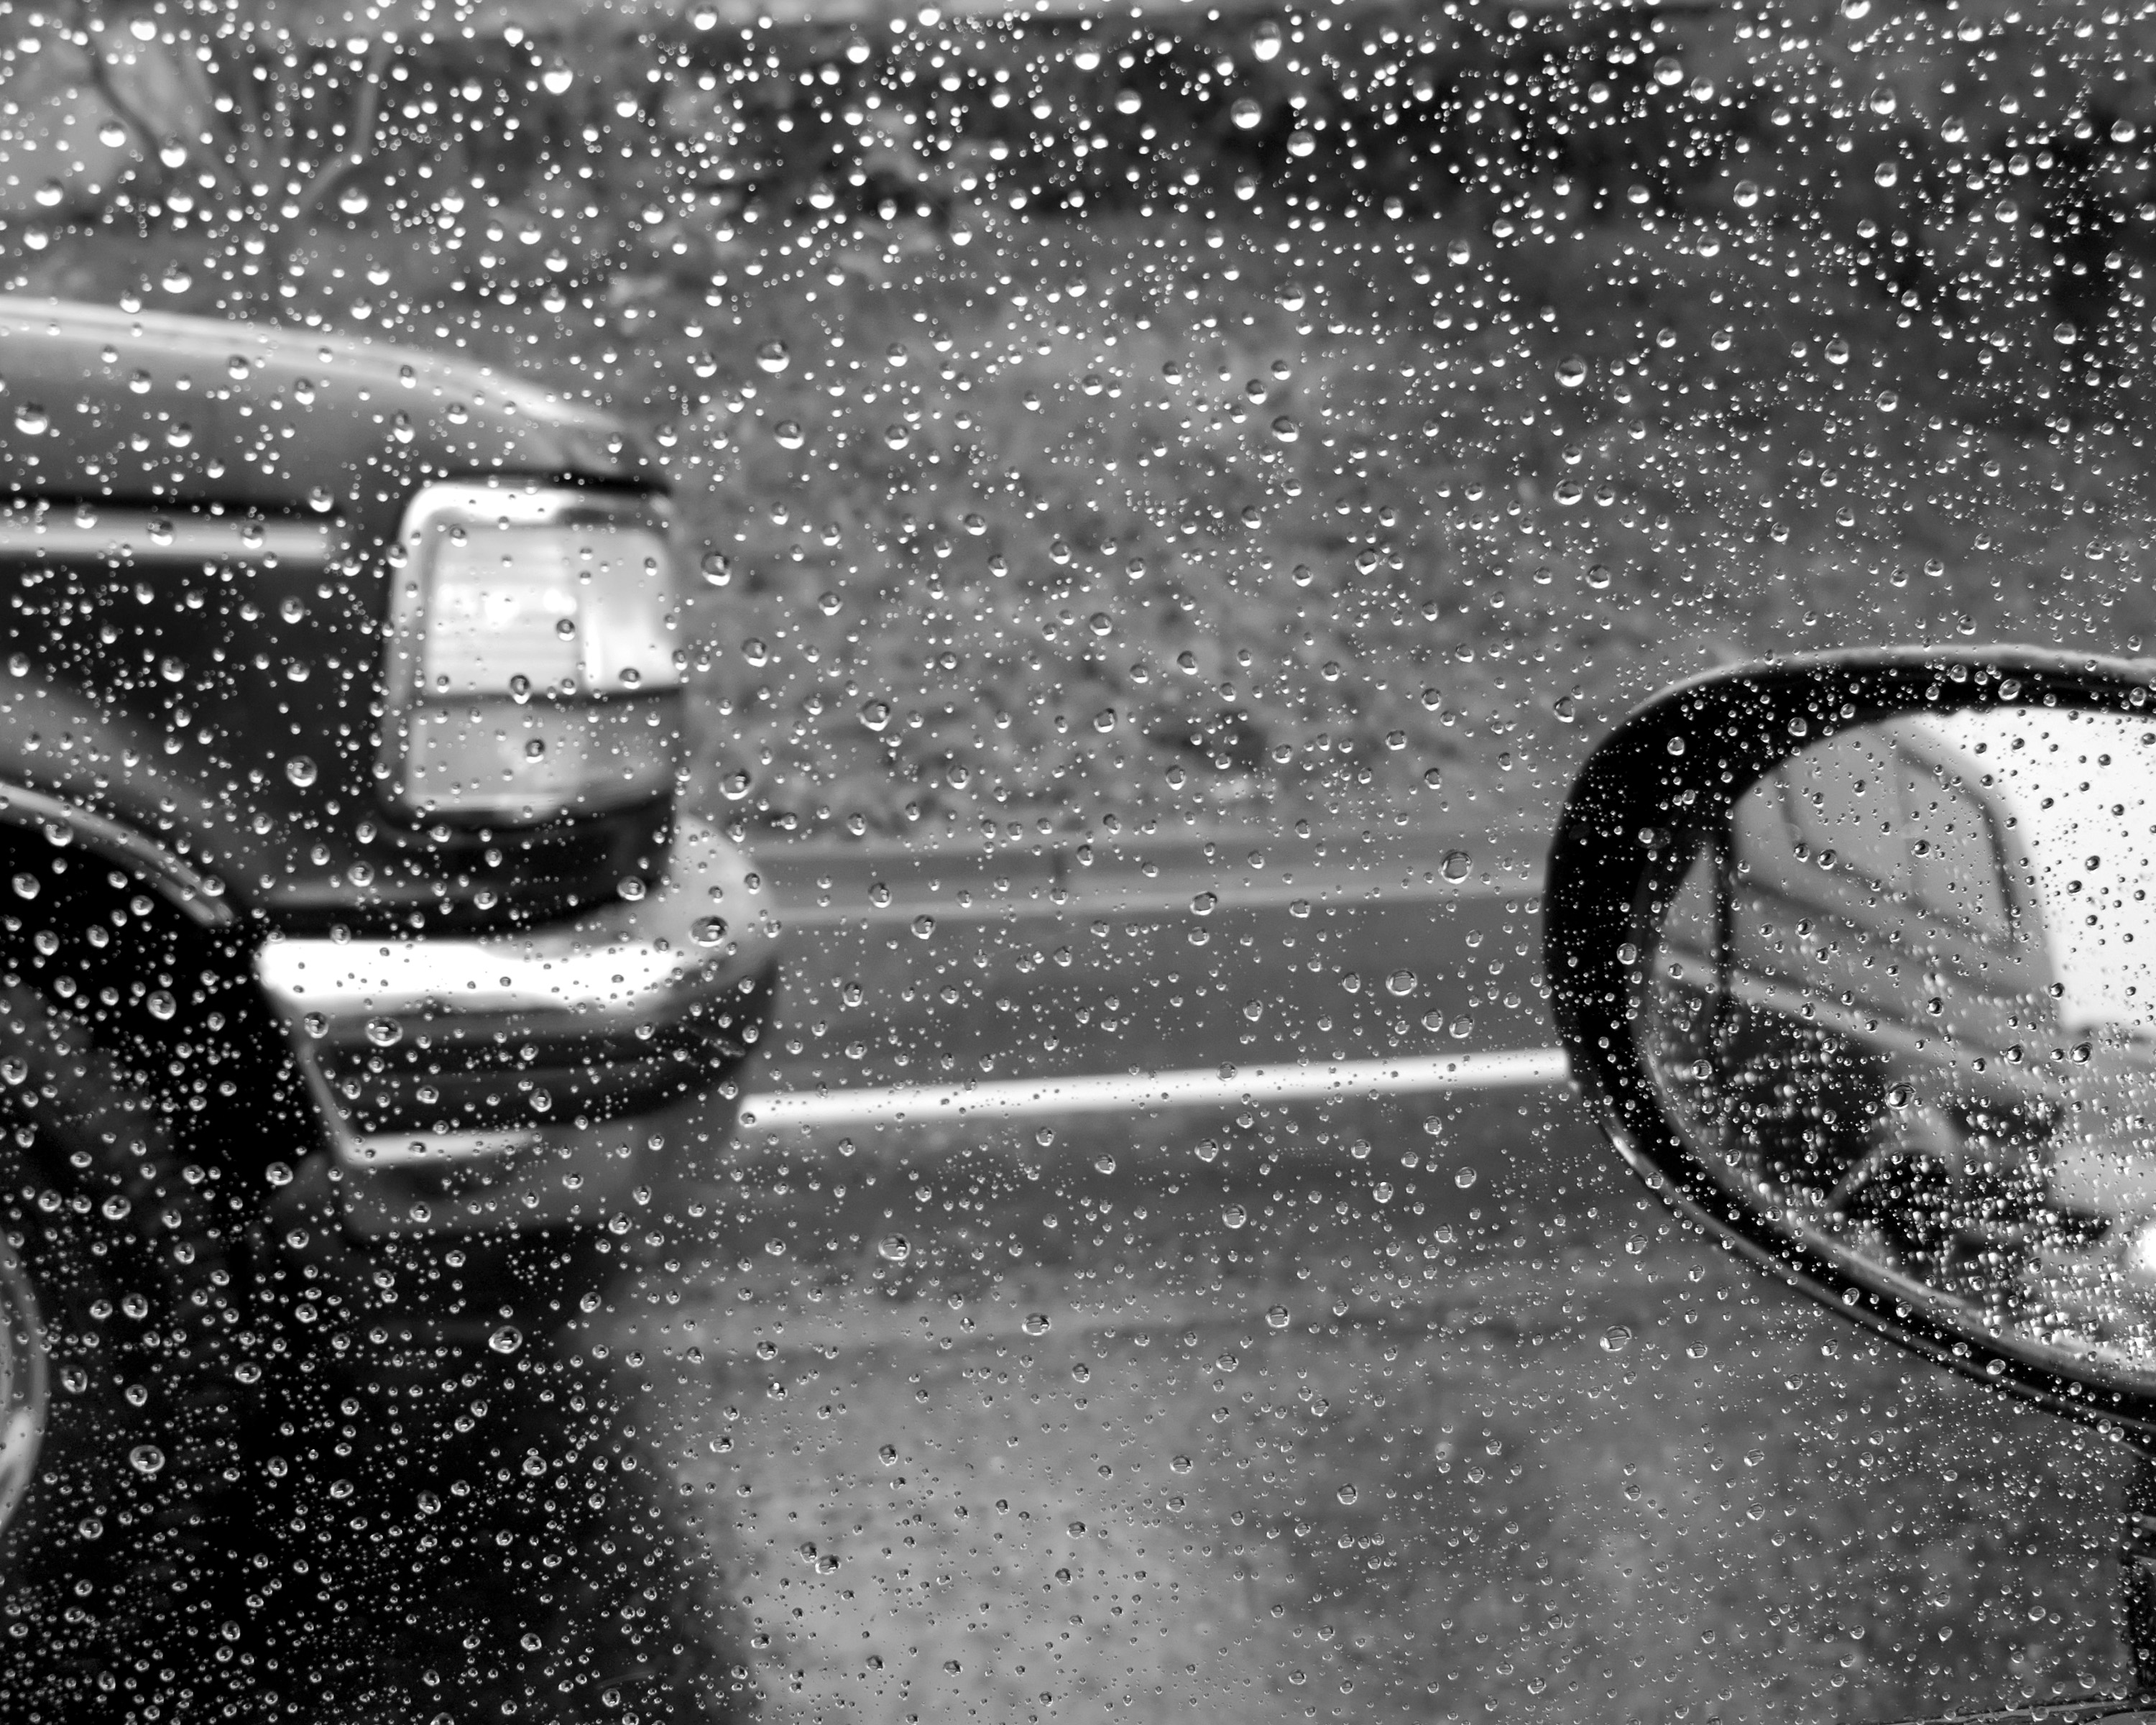
snow, winter, black and white, rain, weather, black, monochrome, freezing, monochrome photography